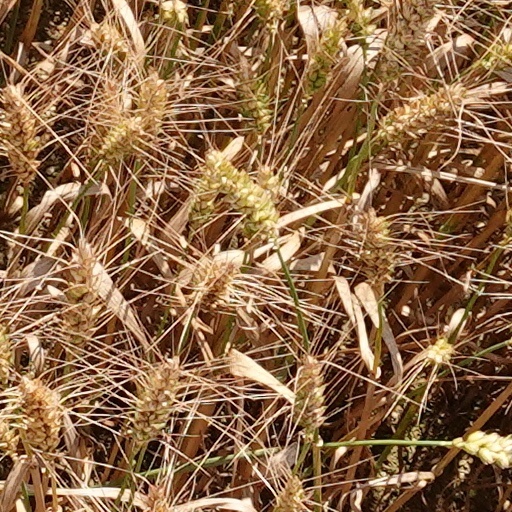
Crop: wheat